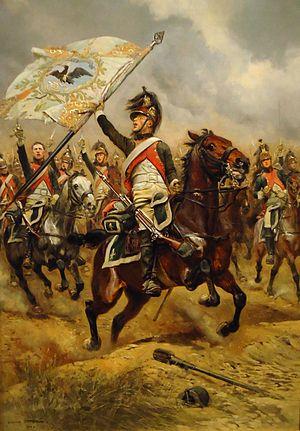
Édouard Detaille, né le 5 octobre 1848 à Paris, où il est mort le 24 décembre 1912, est un peintre et illustrateur français.
Le terme dragon désigne des militaires se déplaçant à cheval mais combattant à pied, bien que certaines périodes de l'histoire aient fait déroger à cette règle dans leur attitude de combat.
Le 4ᵉ régiment de dragons, est une unité de cavalerie de l'armée française, créé sous la Révolution à partir du régiment de Conti dragons, un régiment français d'Ancien Régime et dissous le 11 juillet 2014.